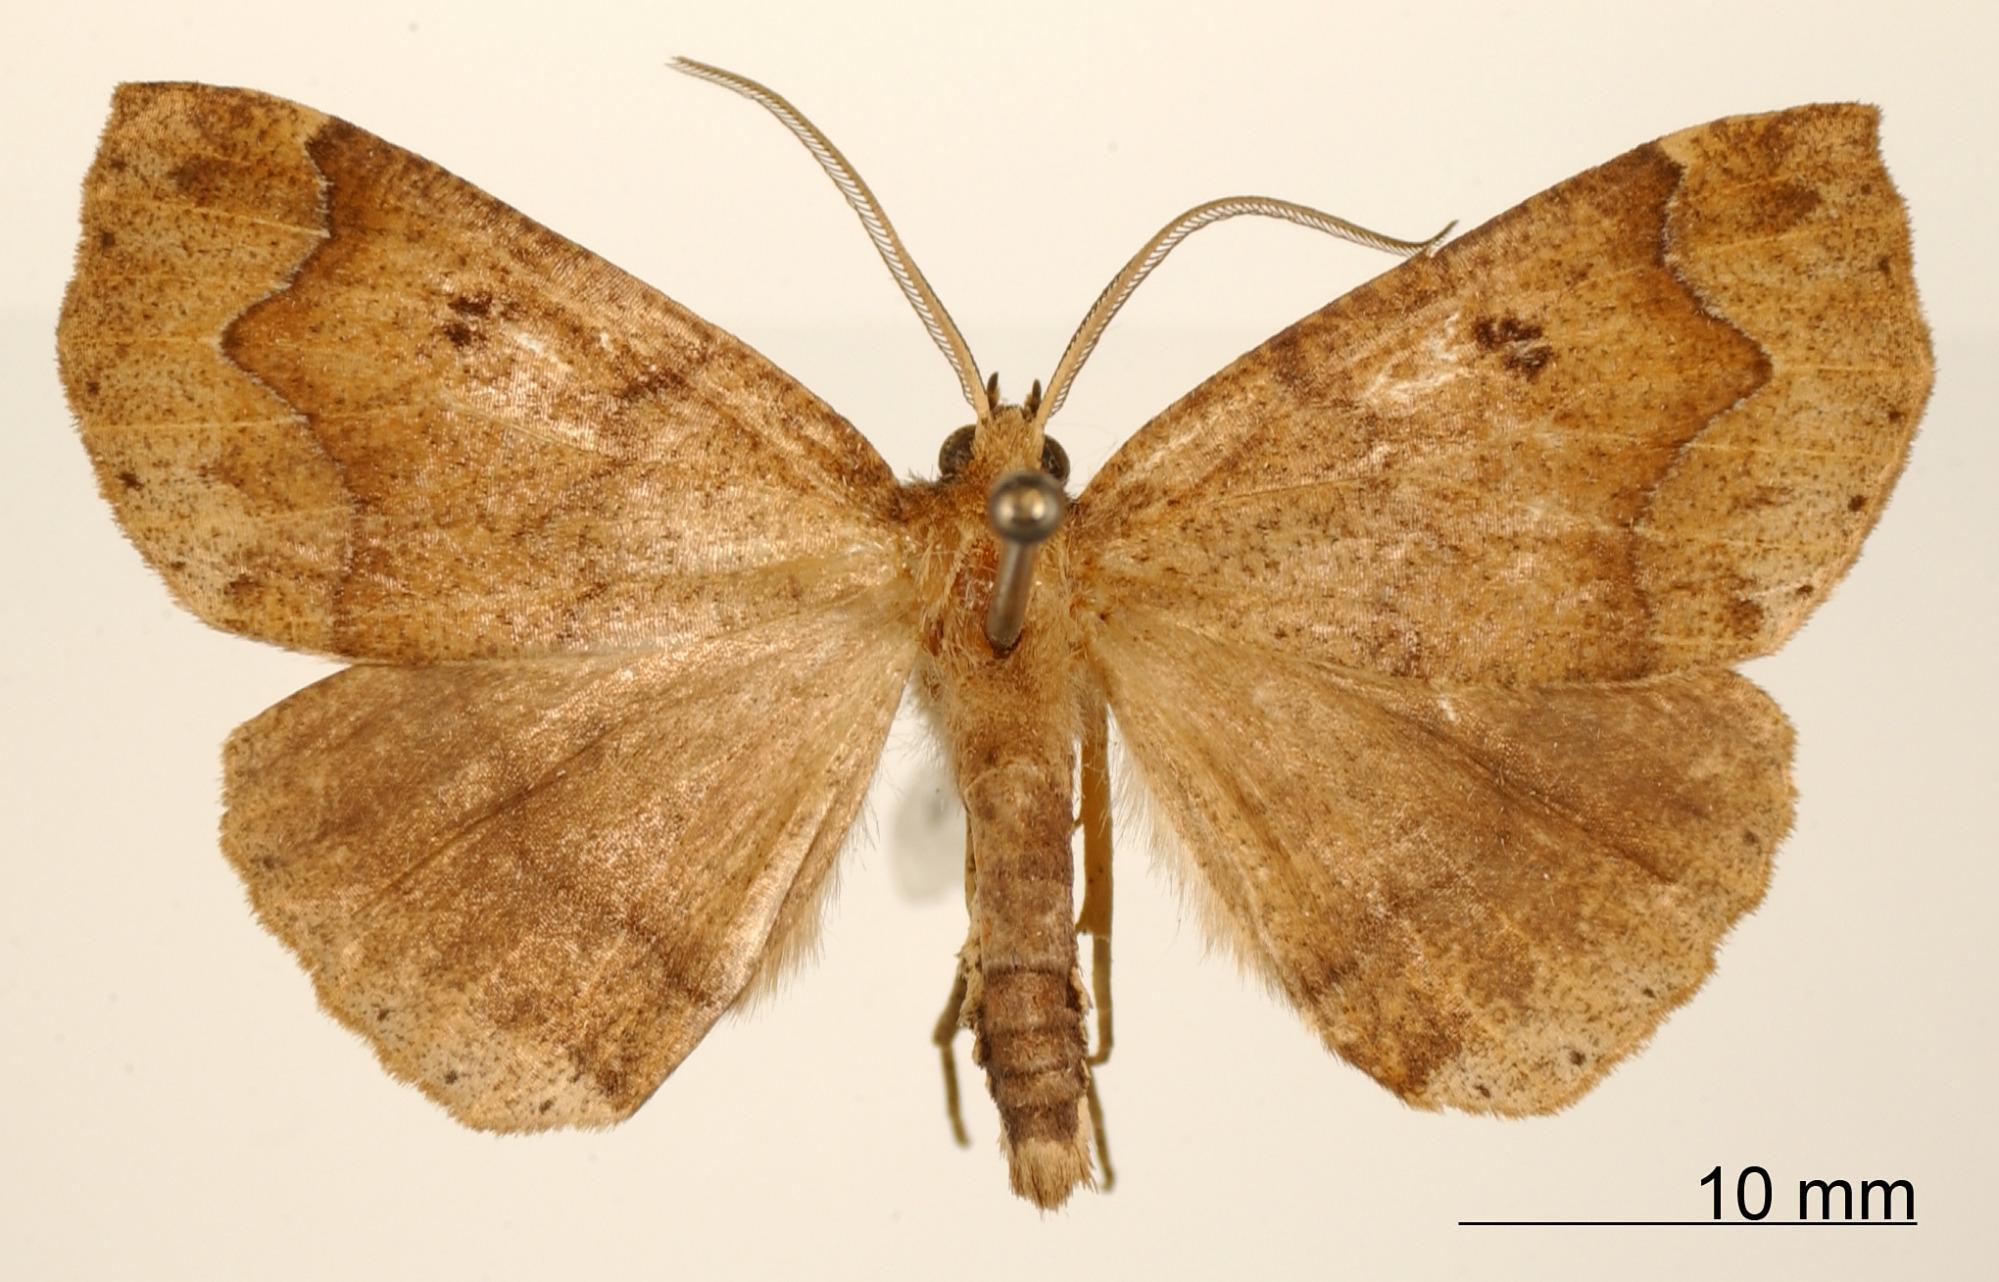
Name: Digonodes ragona
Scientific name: Digonodes ragona Schaus, 1901
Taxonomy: Animalia, Arthropoda, Insecta, Lepidoptera, Geometridae, Ennominae
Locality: Coatepec, Mexico, Mexico